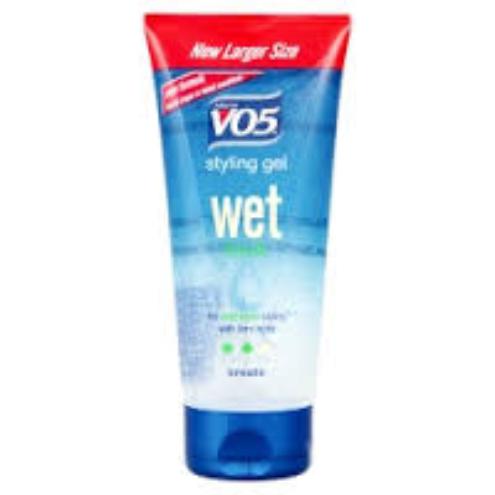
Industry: Necessities